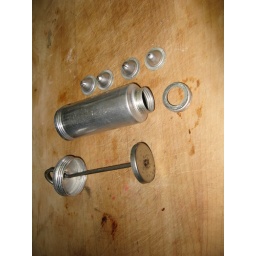
I found this in the old goats kitchen drawer